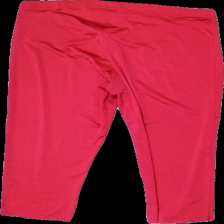
View: back
Type: Tights
Category: Ladies
Brand: Not in the list
Colors: Pink
Material: 100% Polyester
Cut: Tight
Size: L
Season: All
Damage: sown badly & pulled threads
Damage location: top center
Damage 2: cut off
Damage 2 location: bottom right
Damage 3: cut off
Damage 3 location: bottom left
Price range: <50
Recommended usage: Recycle
Description: pink tights